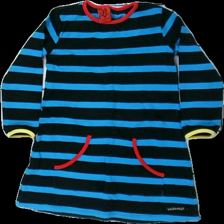
View: front
Type: Dress
Category: Children
Brand: Not in the list
Brand text on label: Villervalla
Colors: Blue, Black, Red, Multicolor
Material: 100% cott
Pattern: Striped
Cut: Regular, C-collar
Size: 110
Season: All
Price range: 50-100
Recommended usage: Recycle
Description: Black and blue striped kids' dress from Villervalla, size 110. Okay condition but pilling.